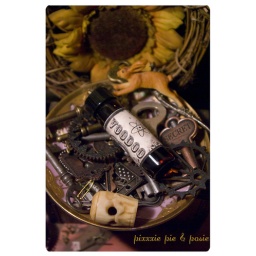
voodoo - tantalizing perfume oil in neroli white tea - in 1/2 oz amber glass bottle 004